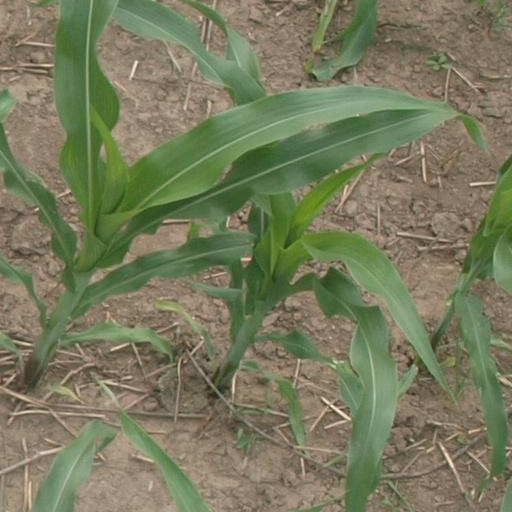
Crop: maize; corn